Cromwell Manor

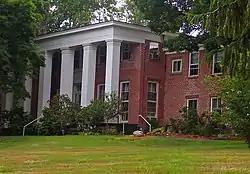
Front (east) elevation of manor in 2007

Cromwell Manor, also known as the David Cromwell House and Joseph Sutherland House, is located on Angola Road in Cornwall, New York, United States, just south of its intersection with US 9W. It consists of four properties, two of which are of note: the 1820 manor house, built in a Greek Revival style and added onto in 1840 and a 1779 cottage known as The Chimneys, the original home on the site.